Yoshio Shiga

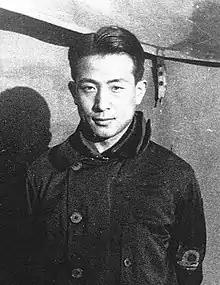
1938, 13 air Group, Nanjing Base

was an officer, ace fighter pilot, and leader in the Imperial Japanese Navy (IJN) during the Second Sino-Japanese War and the Pacific theater of World War II. At the December 1941 Attack on Pearl Harbor, Shiga led one of the aircraft carrier "Kaga's" fighter divisions during the first strike on American forces on Oahu. The number of his Zero fighter was AII-105. Shiga continued as a fighter division commander on "Kaga" until April 1942.